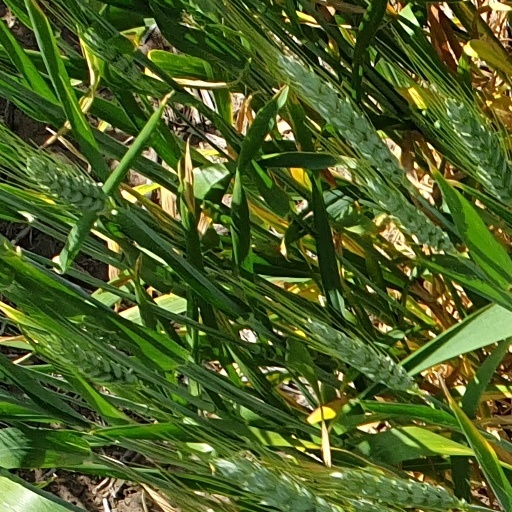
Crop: wheat